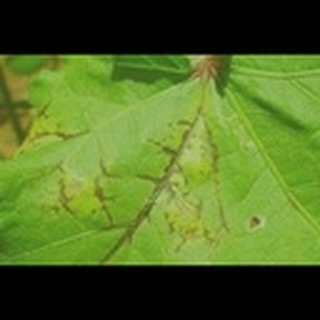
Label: cotton_bacterial_blight